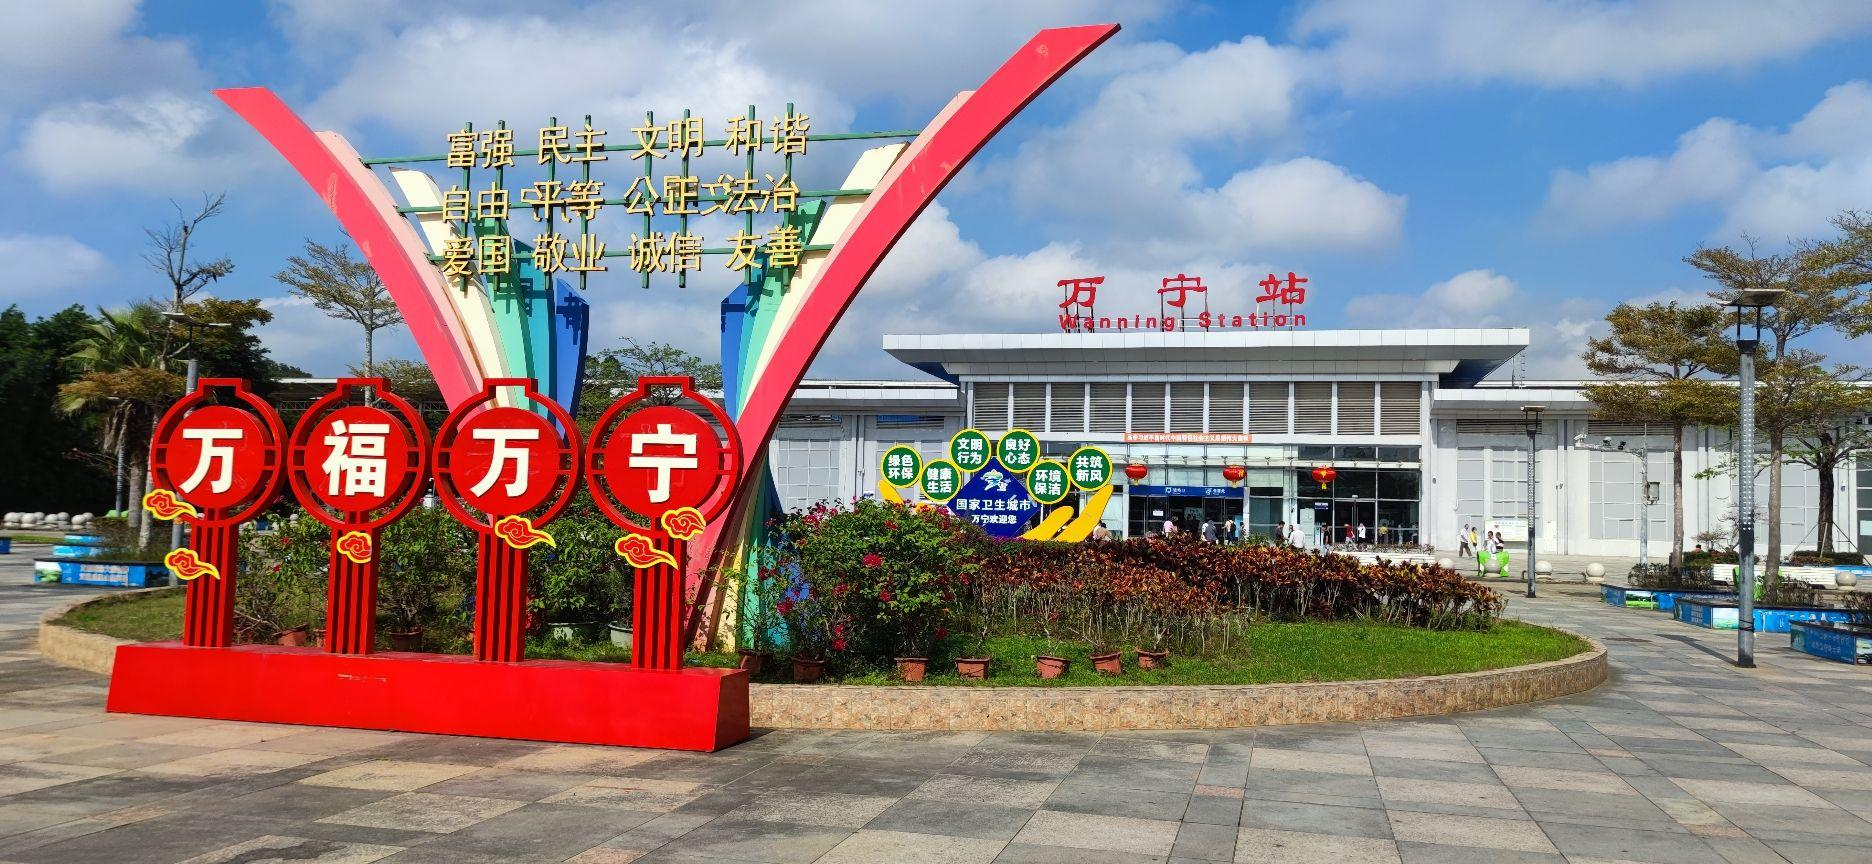
地标名称：万宁站
所在城市：省直辖县级行政区划·万宁市